Yu Yifu

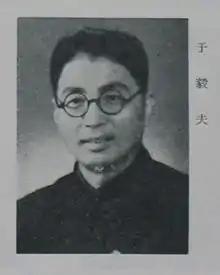
Yu Yifu Portrait

Yu Yifu (May 19, 1903 – June 11, 1982), original name Yu Chengze, was a People's Republic of China politician. He was born in Shuangchengbao, Jilin Province. He attended Tongji University. He was governor of Heilongjiang Province.